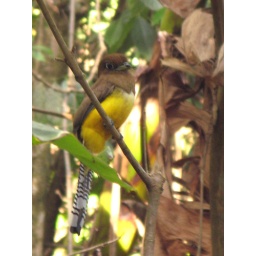
female black-throated trogon (mate of the male in these photos)